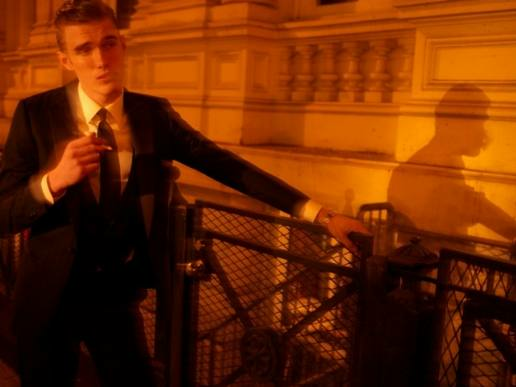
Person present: Yes